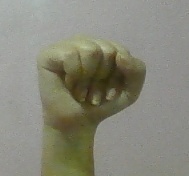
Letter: saad